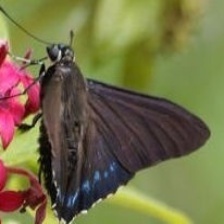
Species: MANGROVE SKIPPER